Didier Pironi

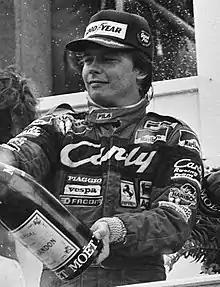
Pironi at the 1982 Dutch Grand Prix

Didier Joseph Louis Pironi (26 March 1952 – 23 August 1987) was a French racing driver and offshore powerboat racer, who competed in Formula One from to . Pironi was runner-up in the Formula One World Drivers' Championship in with Ferrari, and won three Grands Prix across five seasons. In endurance racing, Pironi won the 24 Hours of Le Mans in with Renault.